Aerospace engineering

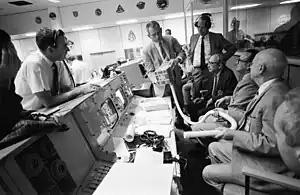
NASA engineers in mission control ensure safety for astronauts onboard Apollo 13.

Aerospace engineering is the primary field of engineering concerned with the development of aircraft and spacecraft. It has two major and overlapping branches: aeronautical engineering and astronautical engineering. Avionics engineering is similar, but deals with the electronics side of aerospace engineering.